South Brooklyn

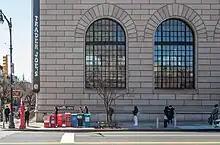
Former South Brooklyn Savings Institution, at the north end of South Brooklyn

"South Brooklyn" or "Southern Brooklyn" is also in use in the modern borough of Brooklyn, but without total consistency as to what it refers to. It has been used about neighborhoods as various and physically separated as Mill Basin, Bensonhurst, Carroll Gardens, Gowanus, Red Hook, Smith Street, Sunset Park, Windsor Terrace, as well as Bay Ridge, Dyker Heights, and Park Slope.